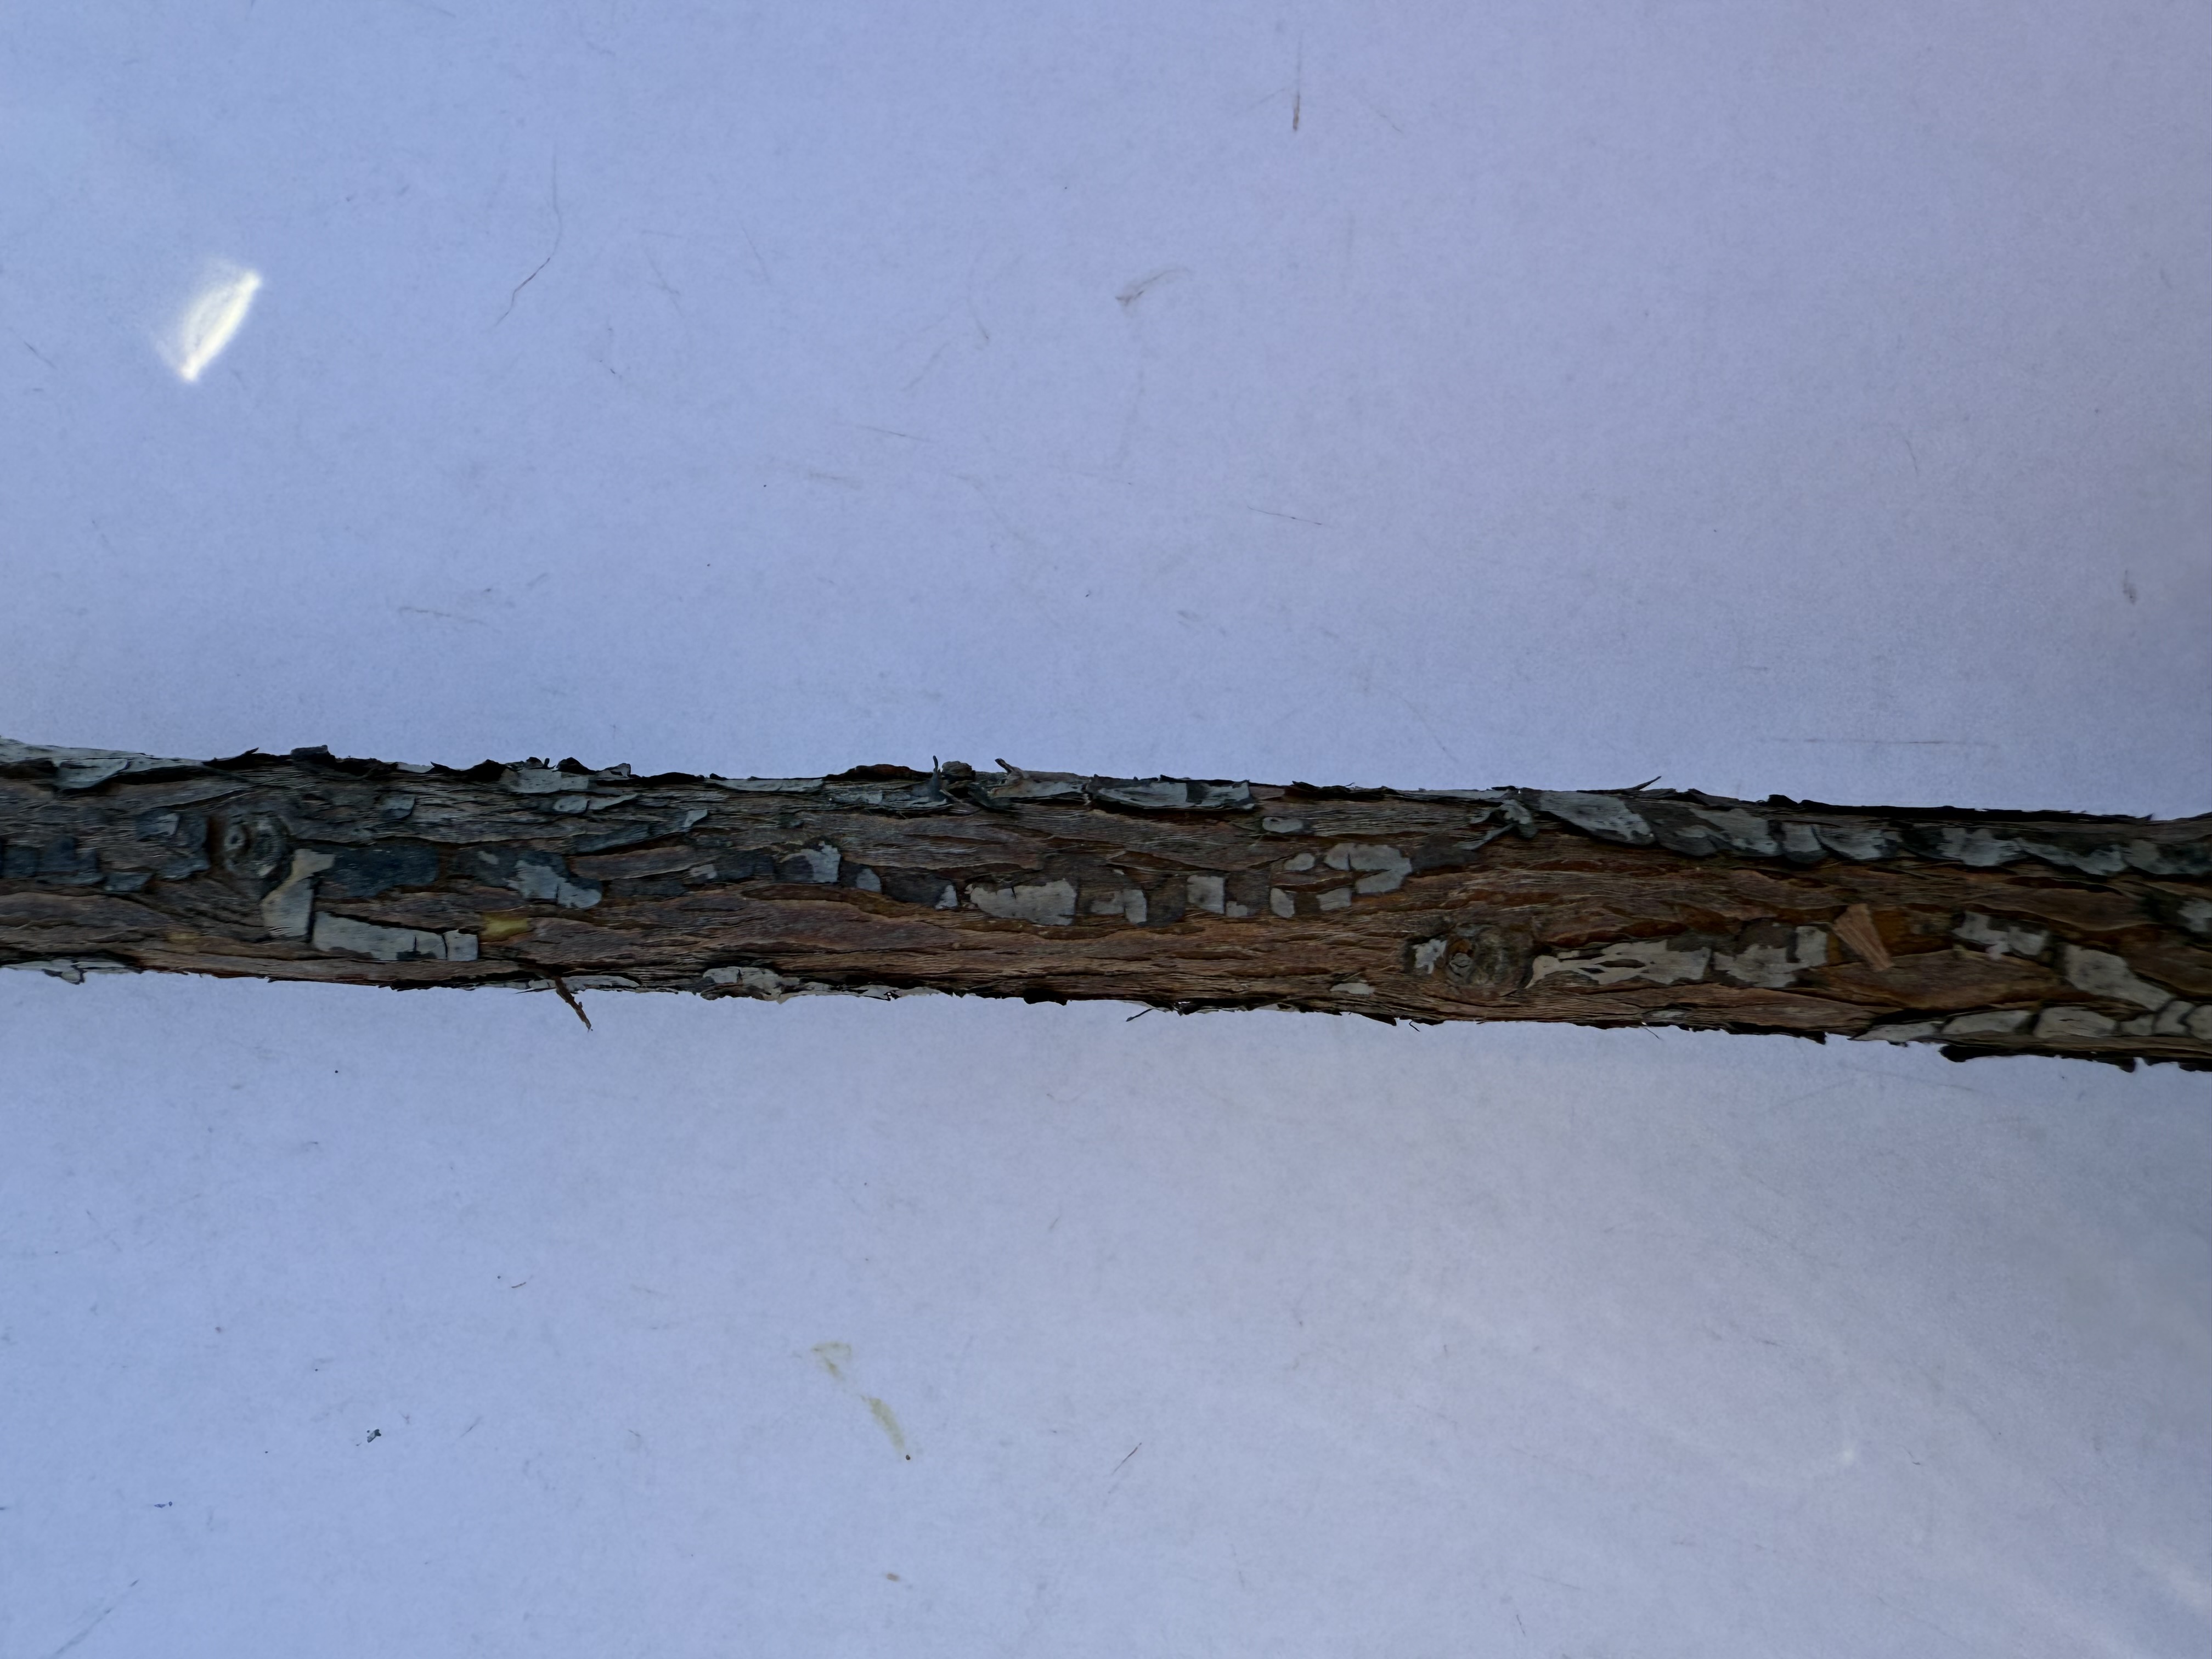
Variety: Wild Strawberry